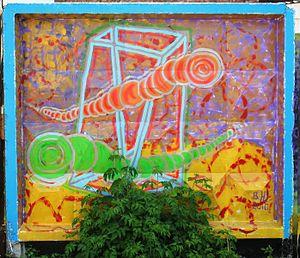
L’Olgoï-Khorkhoï ou ver-intestin est un cryptide, censé vivre dans le désert de Gobi en Mongolie. Il est étudié par la cryptozoologie mais il n'existe aucune preuve matérielle indiscutée de son existence réelle. Les Mongols prêtent à cet animal la capacité de tuer des animaux et des hommes.